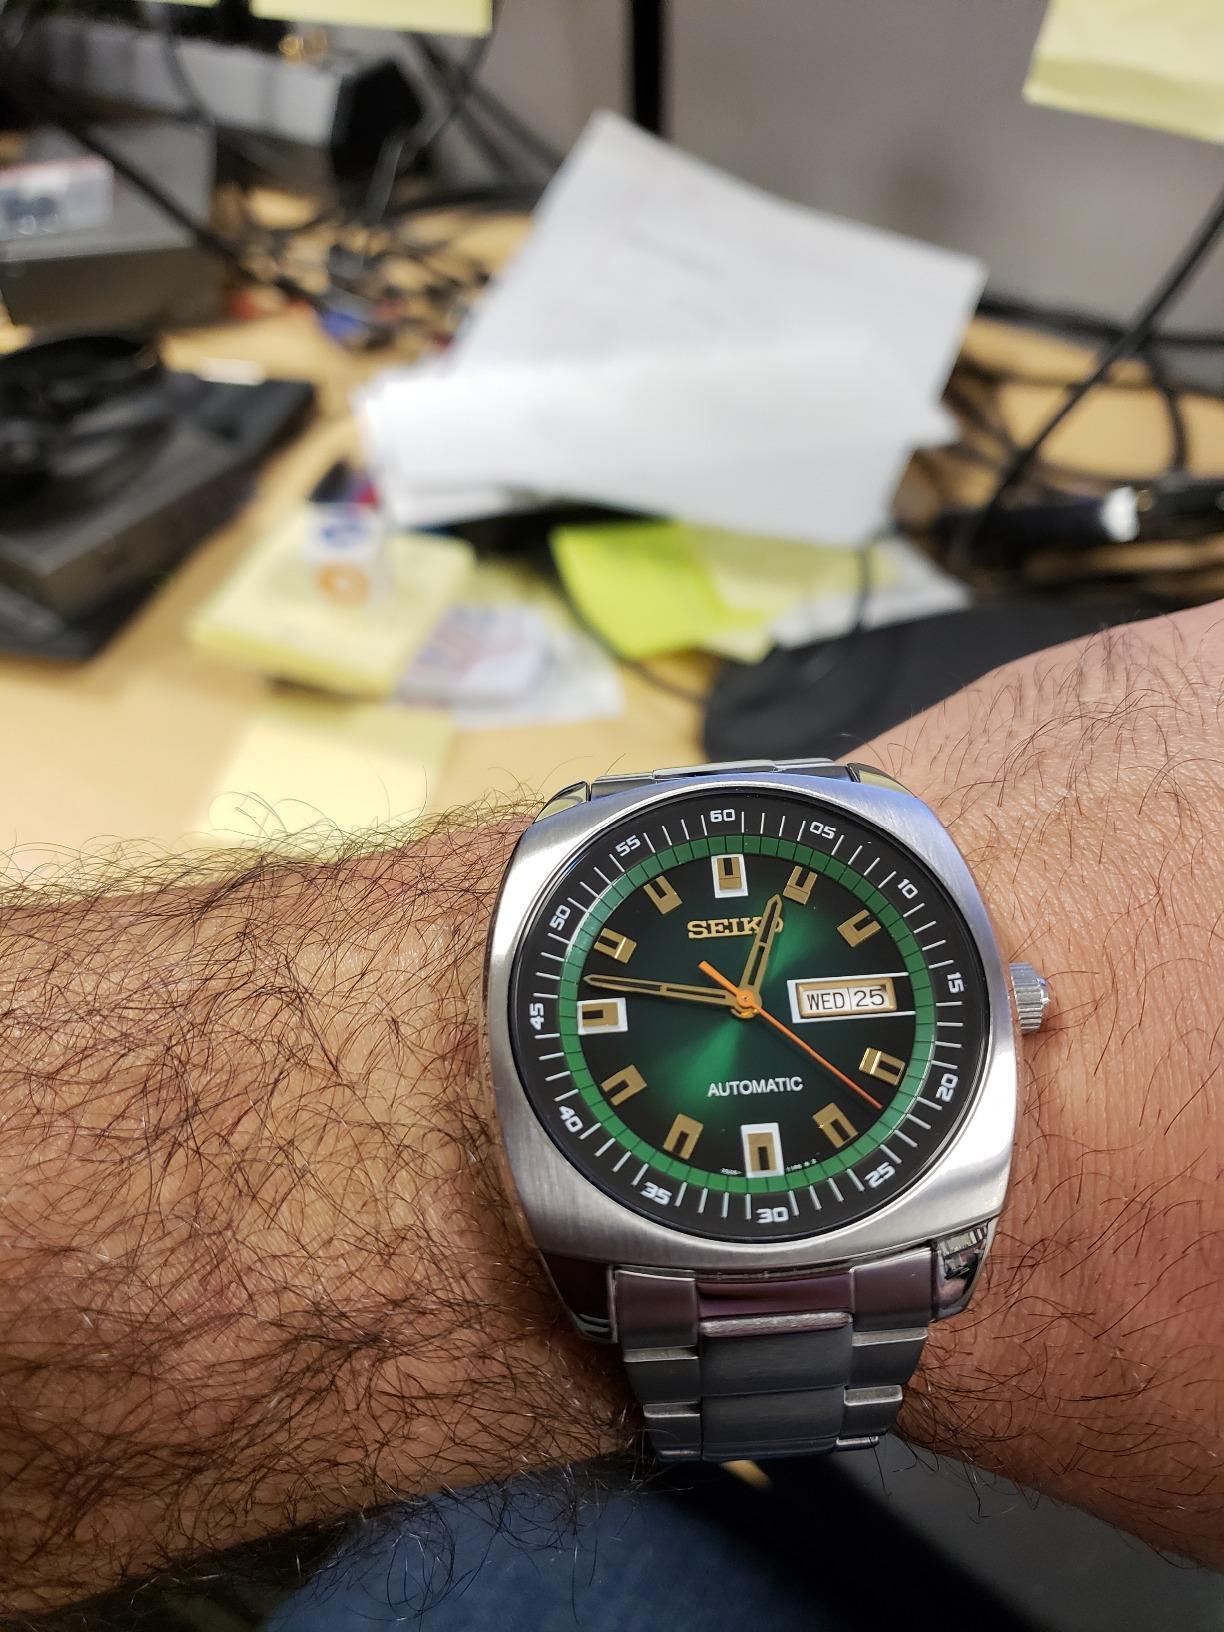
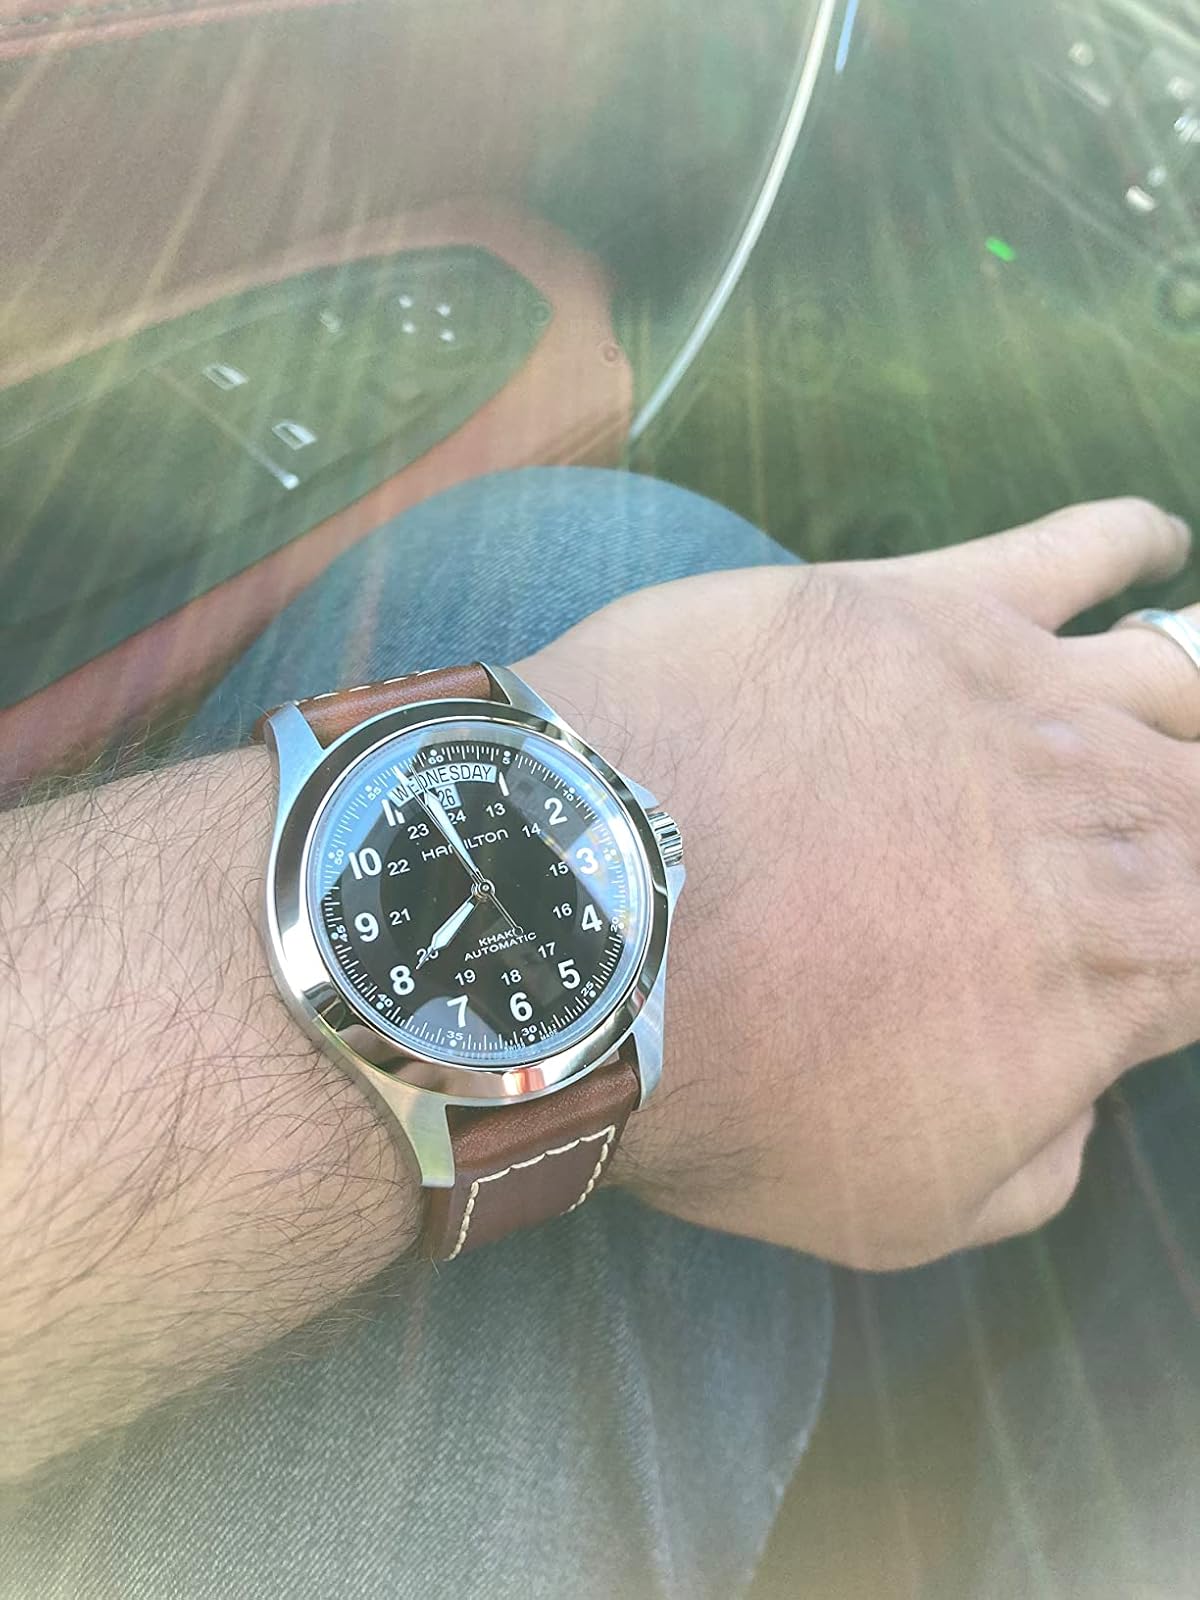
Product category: accessories_watch
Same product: no